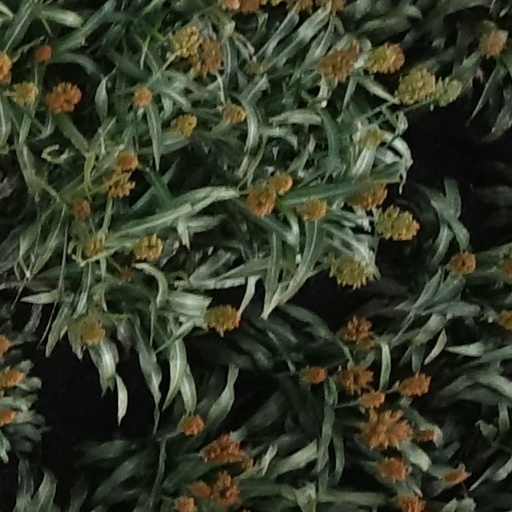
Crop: sorghum